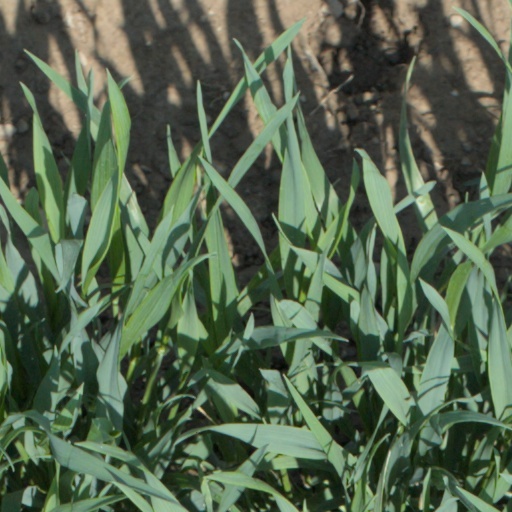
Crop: wheat